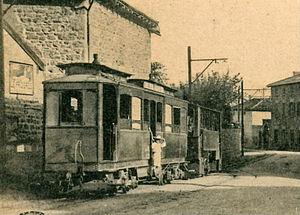
Détail de la carte postale ancienne éditée par S. Farges, édit. à Lyon, n°3069 VAUGNERAY - Terminus du Tramway Il s'agit d'une rame du Train de Vaugneray exploitée par le Fourvière Ouest-Lyonnais (FOL)
Le FOL ou Fourvière Ouest-Lyonnais, était un chemin de fer d'intérêt local à voie métrique qui desservait l'Ouest lyonnais depuis le quartier de Saint-Just entre 1886 et 1954. Pour beaucoup, c'était un train de plaisir qu'on pouvait utiliser pour les promenades dominicales. Les Lyonnais l'appelaient généralement le train de Vaugneray.
Le train de Vaugneray est un tramway, qui reliait Lyon Saint-Just à Vaugneray. La ligne est ouverte le 19 avril 1886 pour fermer le 2 novembre 1954, Elle est exploitée par la compagnie Fourvière Ouest-Lyonnais, puis en 1911, par la compagnie Omnibus et Tramways de Lyon.
L'ancien tramway de Lyon désigne le premier réseau de tramway qu'a connu la ville de Lyon entre 1880 et 1957. Exploités par la Compagnie des omnibus et tramways de Lyon, les tramways sont dans un premier temps à traction animale, puis rapidement convertis à la traction électrique. Bien que n'étant pas le seul exploitant de chemin de fer dans la région lyonnaise, l'OTL va progressivement absorber les entreprises locales et développer son réseau. Le dernier tramway urbain circule le 30 janvier 1956, et le dernier tramway suburbain le 30 juin 1957. Il faudra attendre le 2 janvier 2001, pour voir de nouveau rouler un tramway à Lyon avec la mise en service des lignes T1 et T2 du nouveau tramway lyonnais.